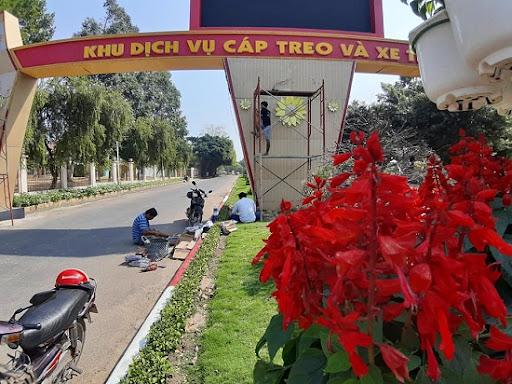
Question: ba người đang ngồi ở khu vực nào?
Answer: đang ngồi trước cổng vào khu dịch vụ cáp treo